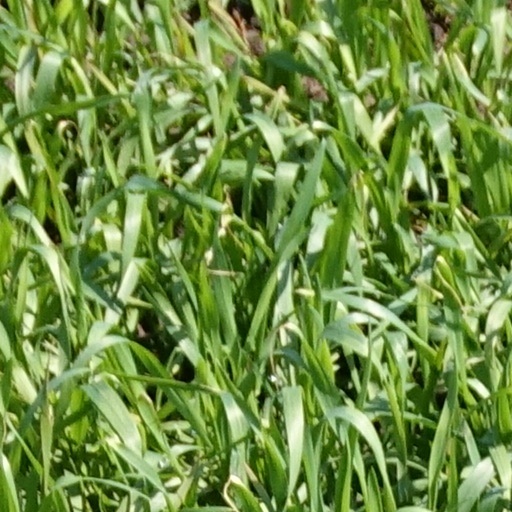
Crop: wheat